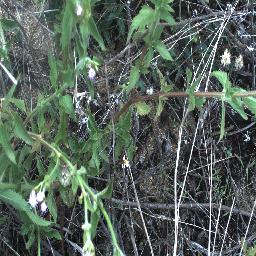
Label: siam_weed